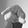
ASL letter: Q